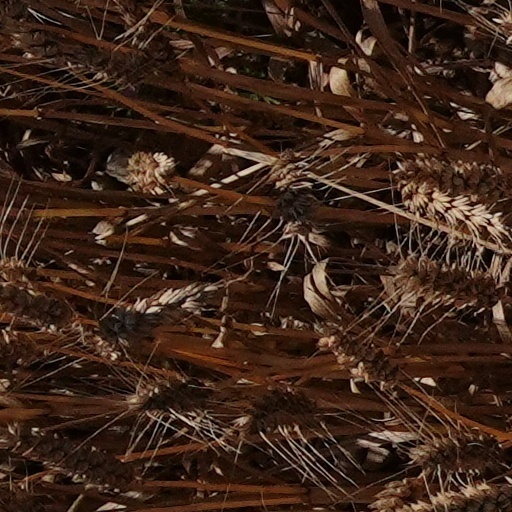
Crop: wheat